John Casey (Australian convict)

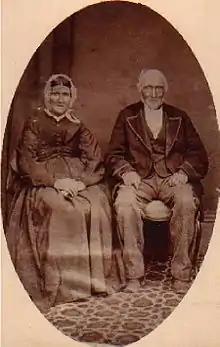
Emancipated convicts, John Casey and Caroline Purcell, pioneers of Gundaroo, c.1870

In 1824 he was convicted at Cashel of insurrection and seems to have been involved in the later disturbances of the ‘Whiteboys’, fighting for the rights of tenant farmers in the rural areas. Casey was transported to Australia and arrived in Sydney in January 1826 aboard the convict transport, "Sir Godfrey Webster". In the colony of New South Wales, he was allocated to a family on the newly opened Goulburn plains and worked as a bullocky. During these early years in Australia, Casey's wife and infant children died in Ireland.